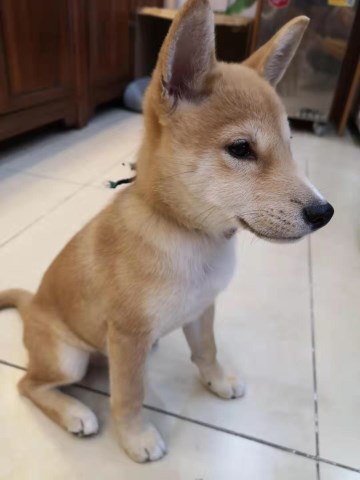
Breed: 1043-n000001-Shiba_Dog